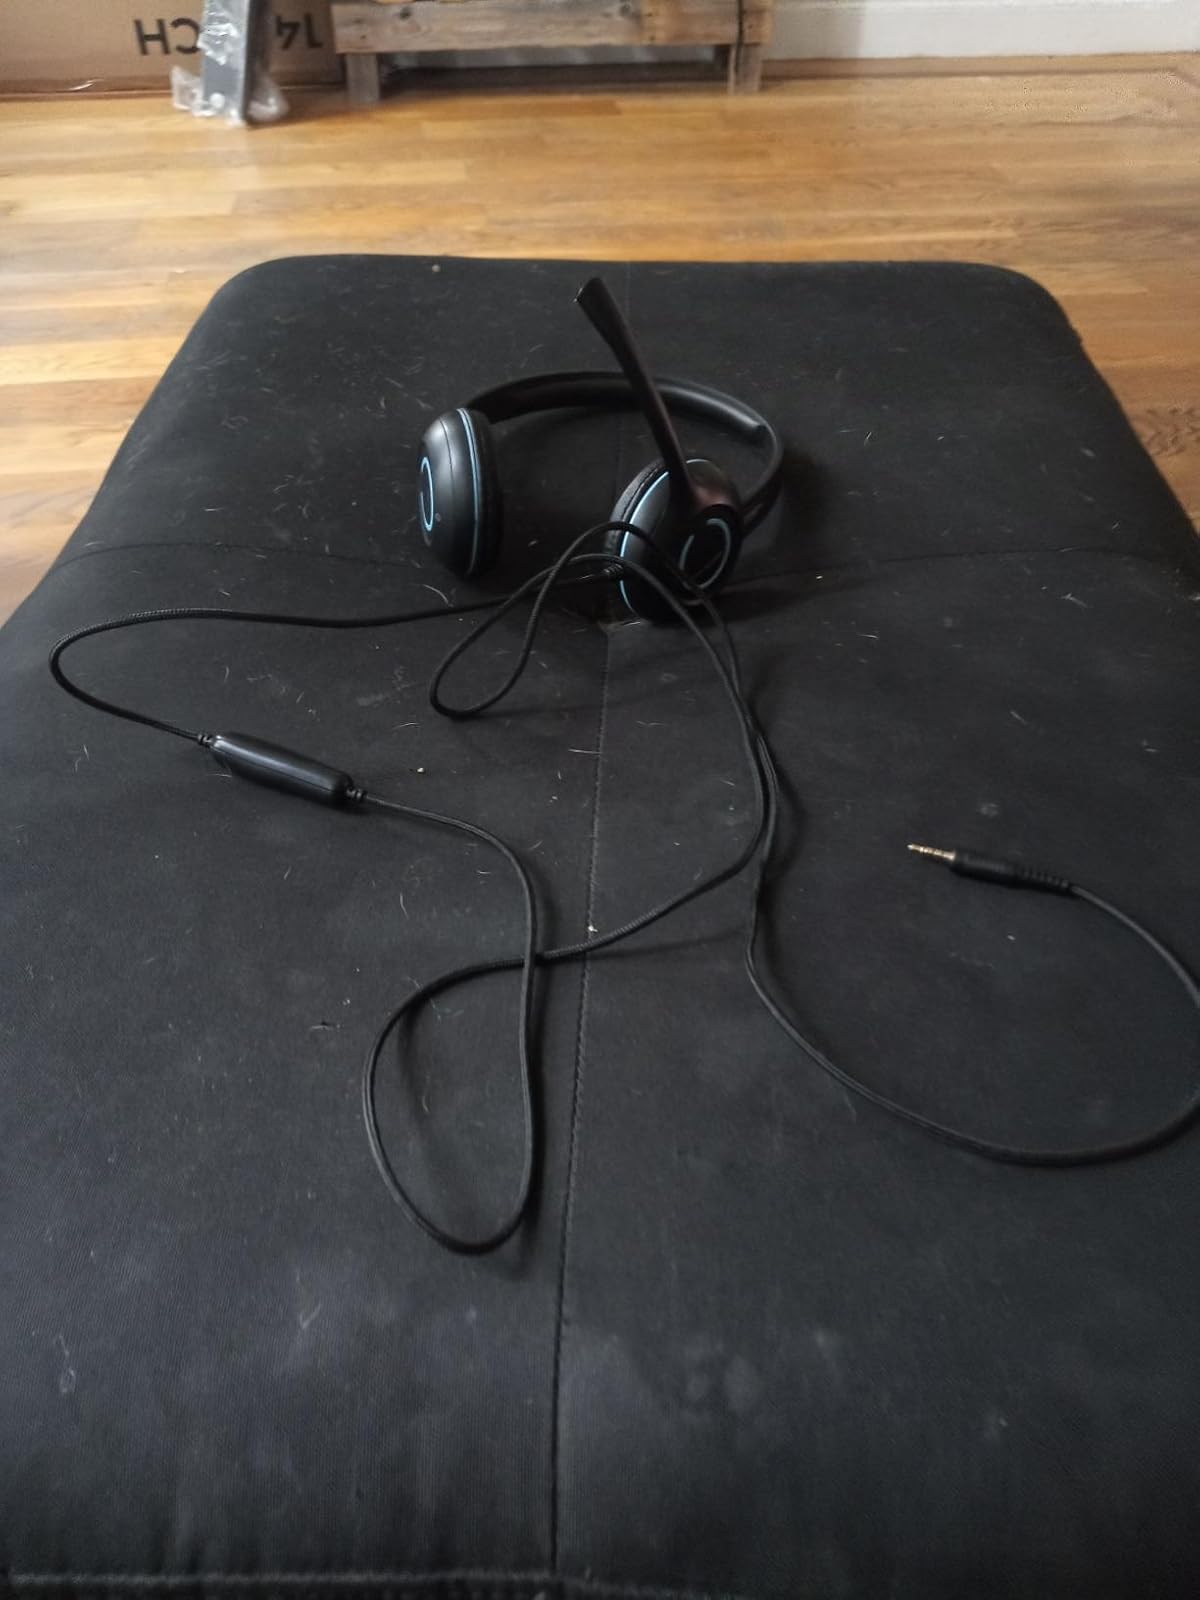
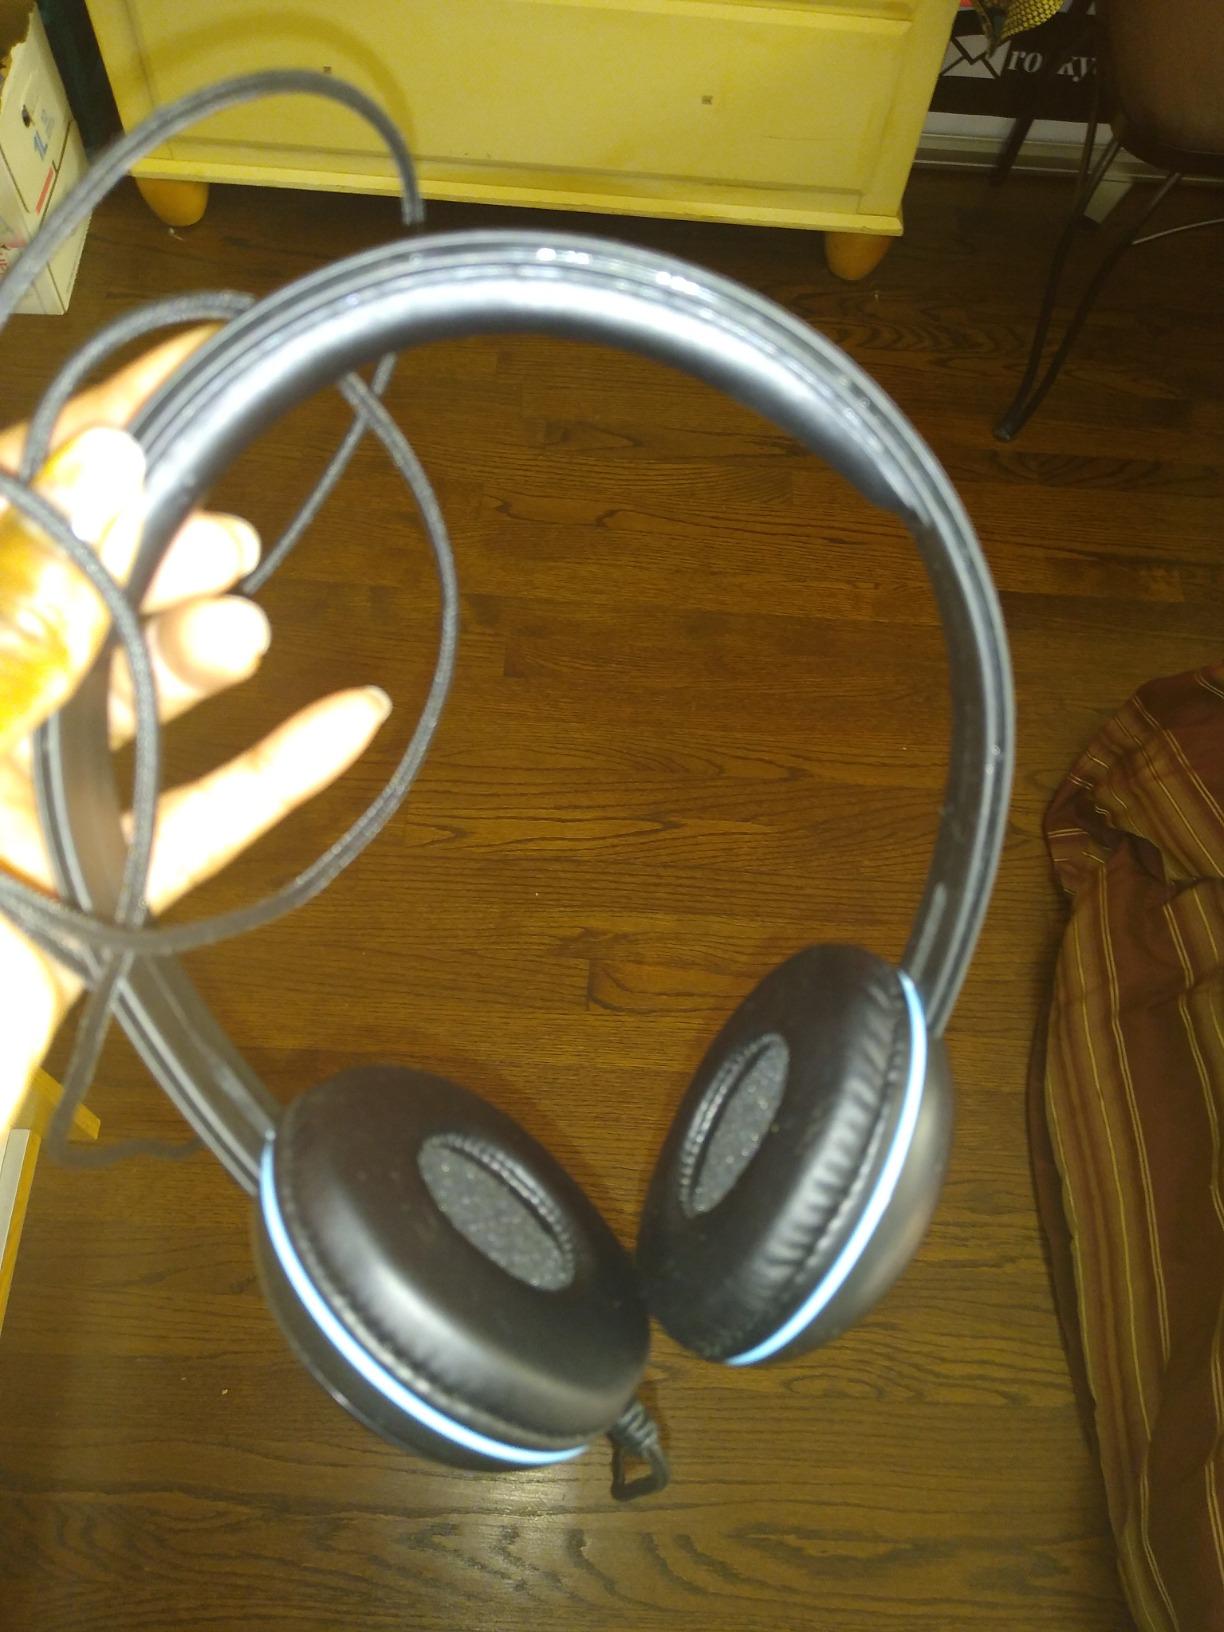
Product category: headphones
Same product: yes